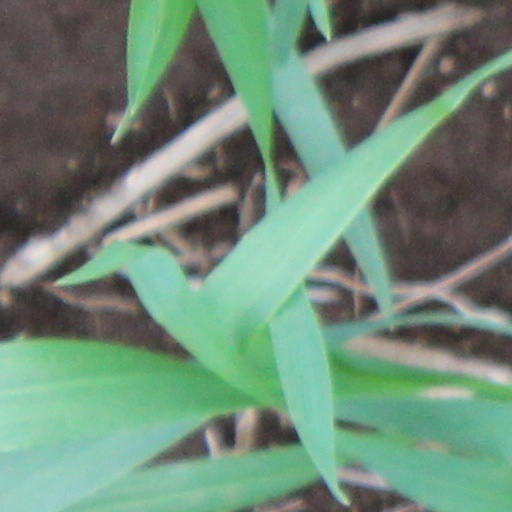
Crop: wheat